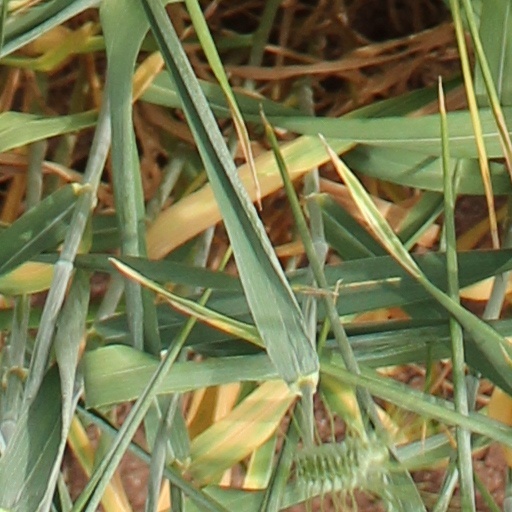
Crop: wheat